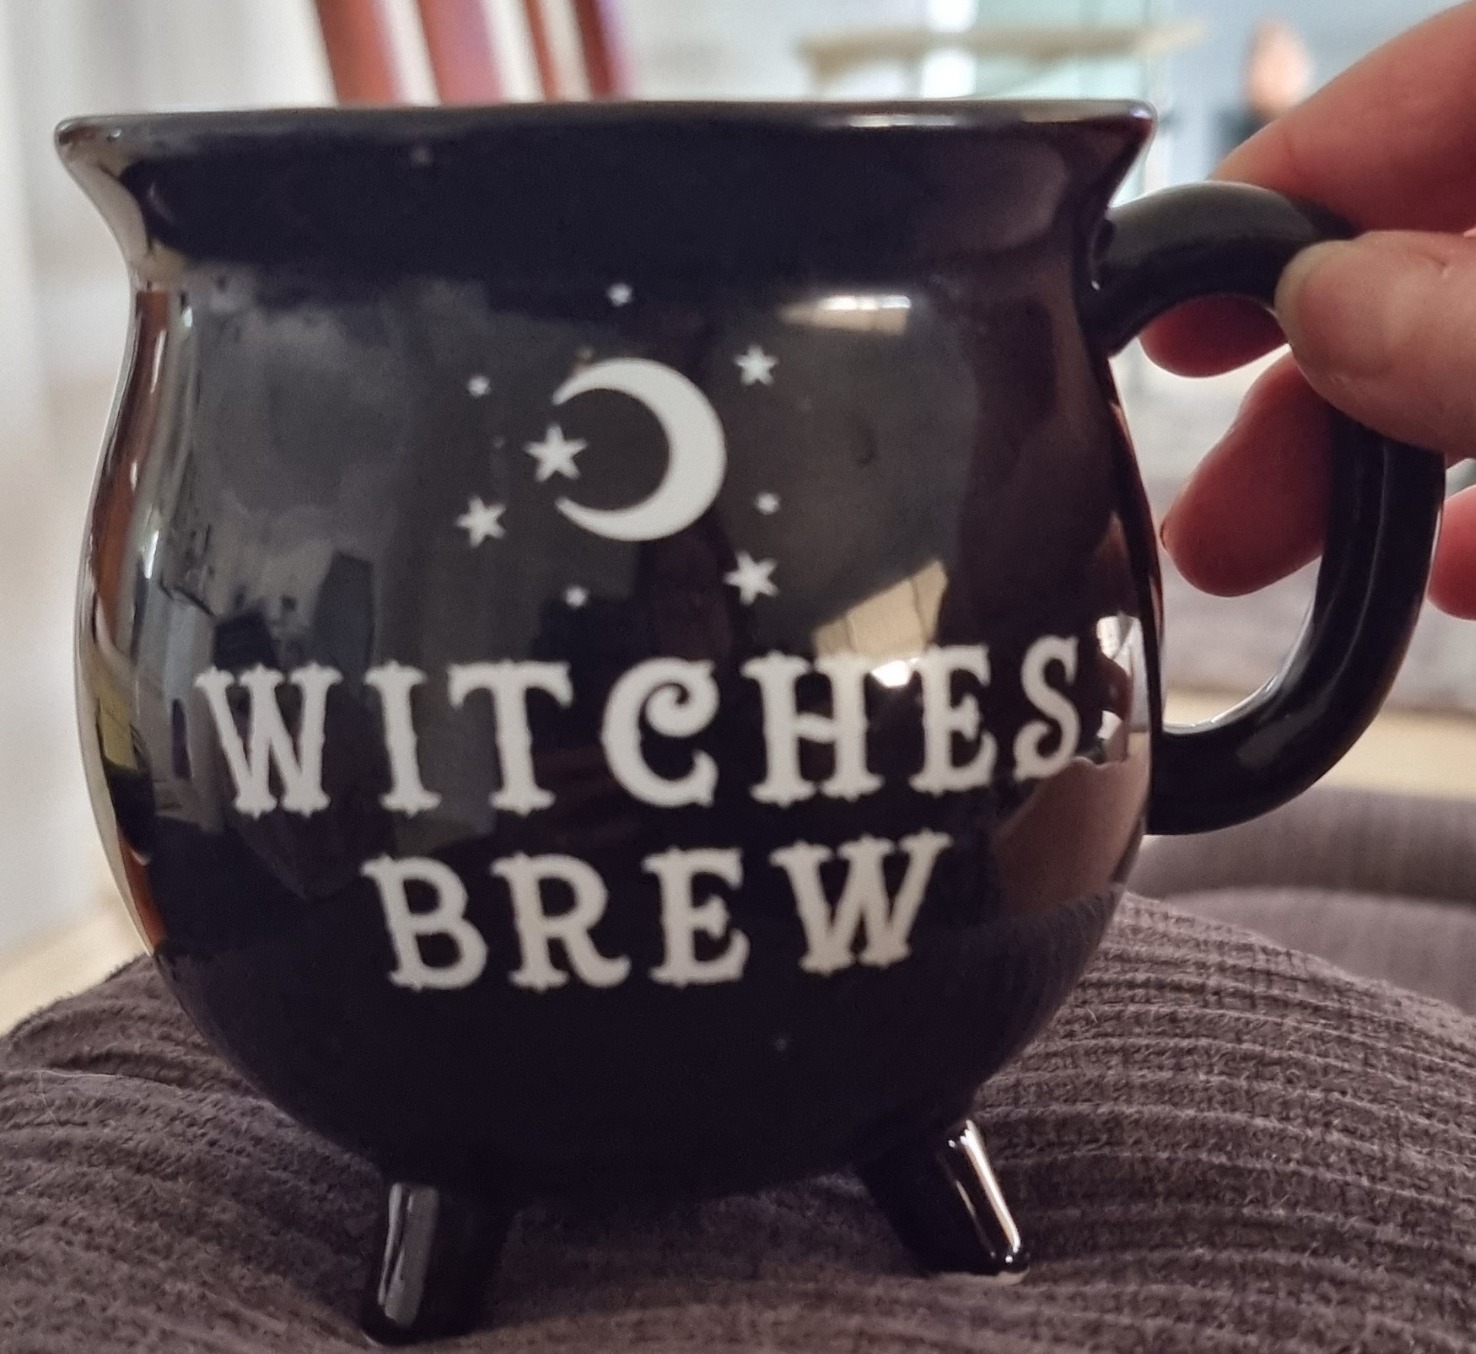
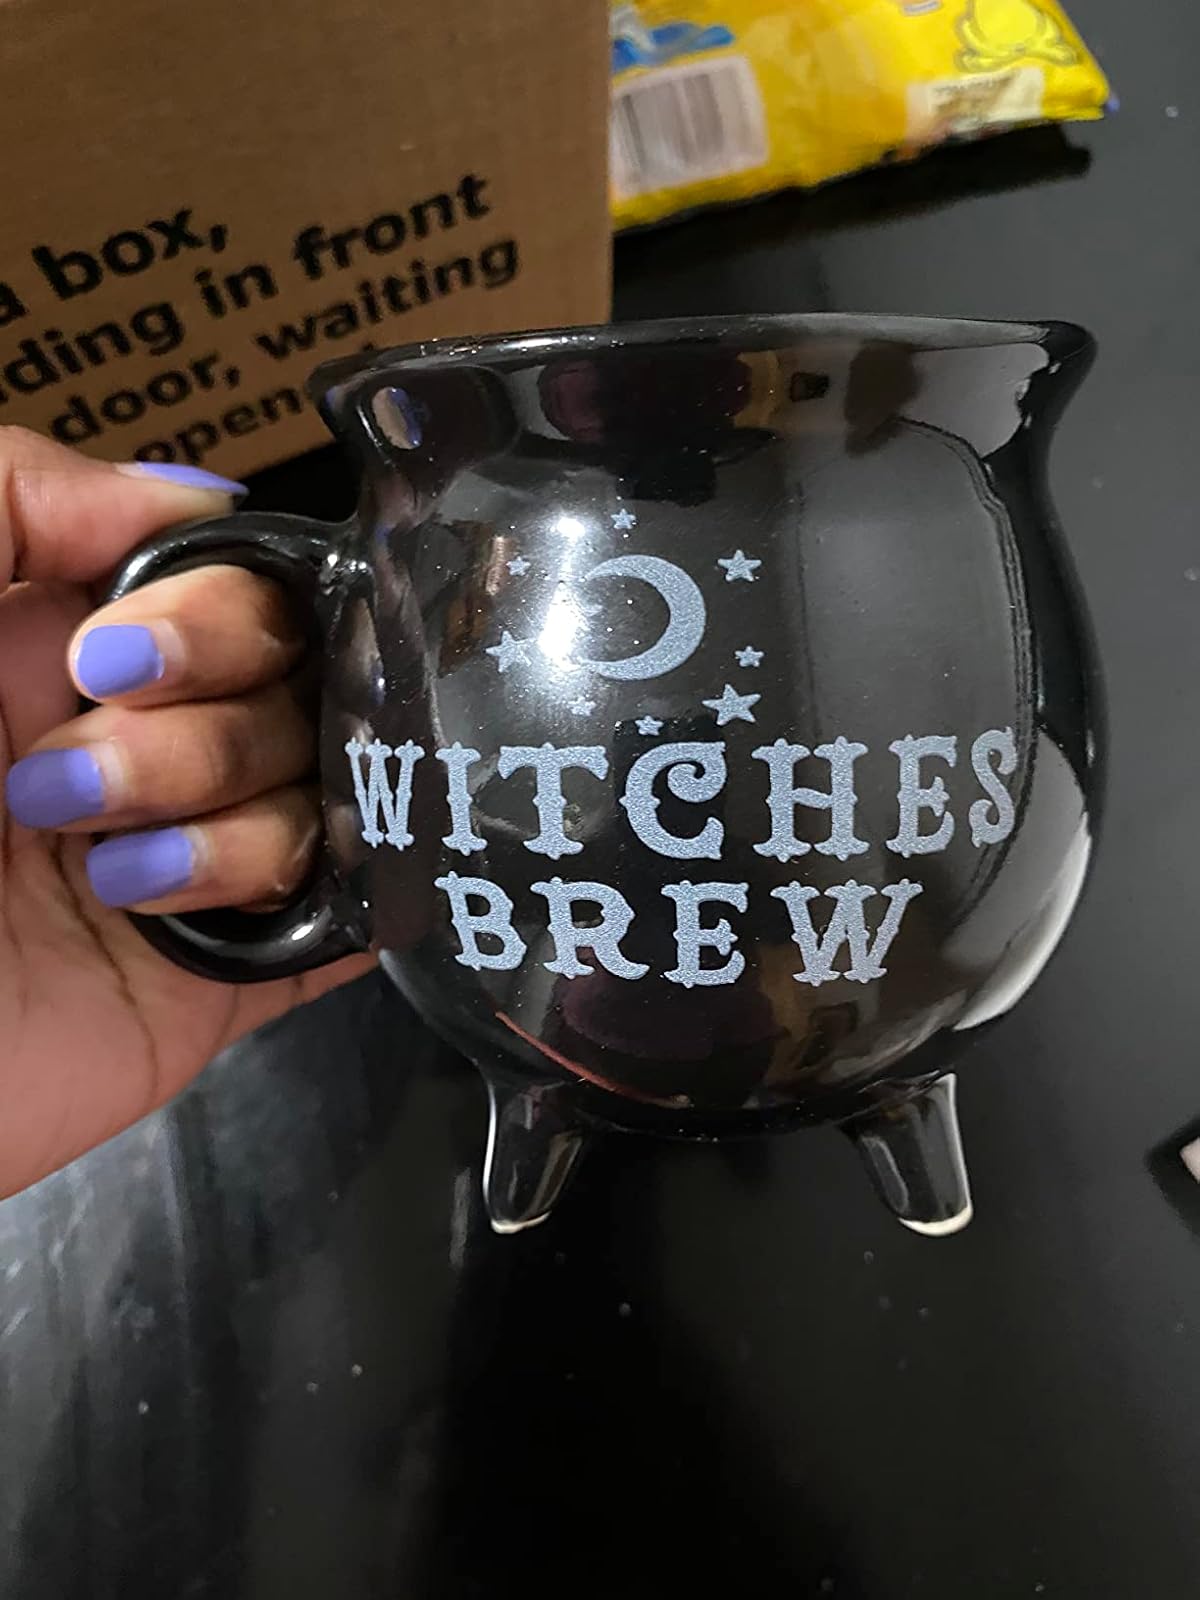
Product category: items_mug
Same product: yes